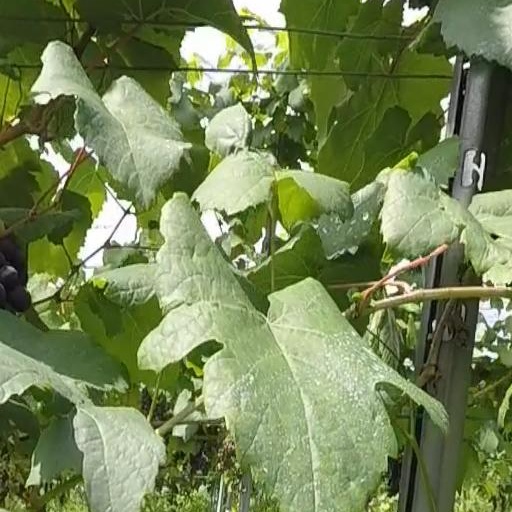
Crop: grape